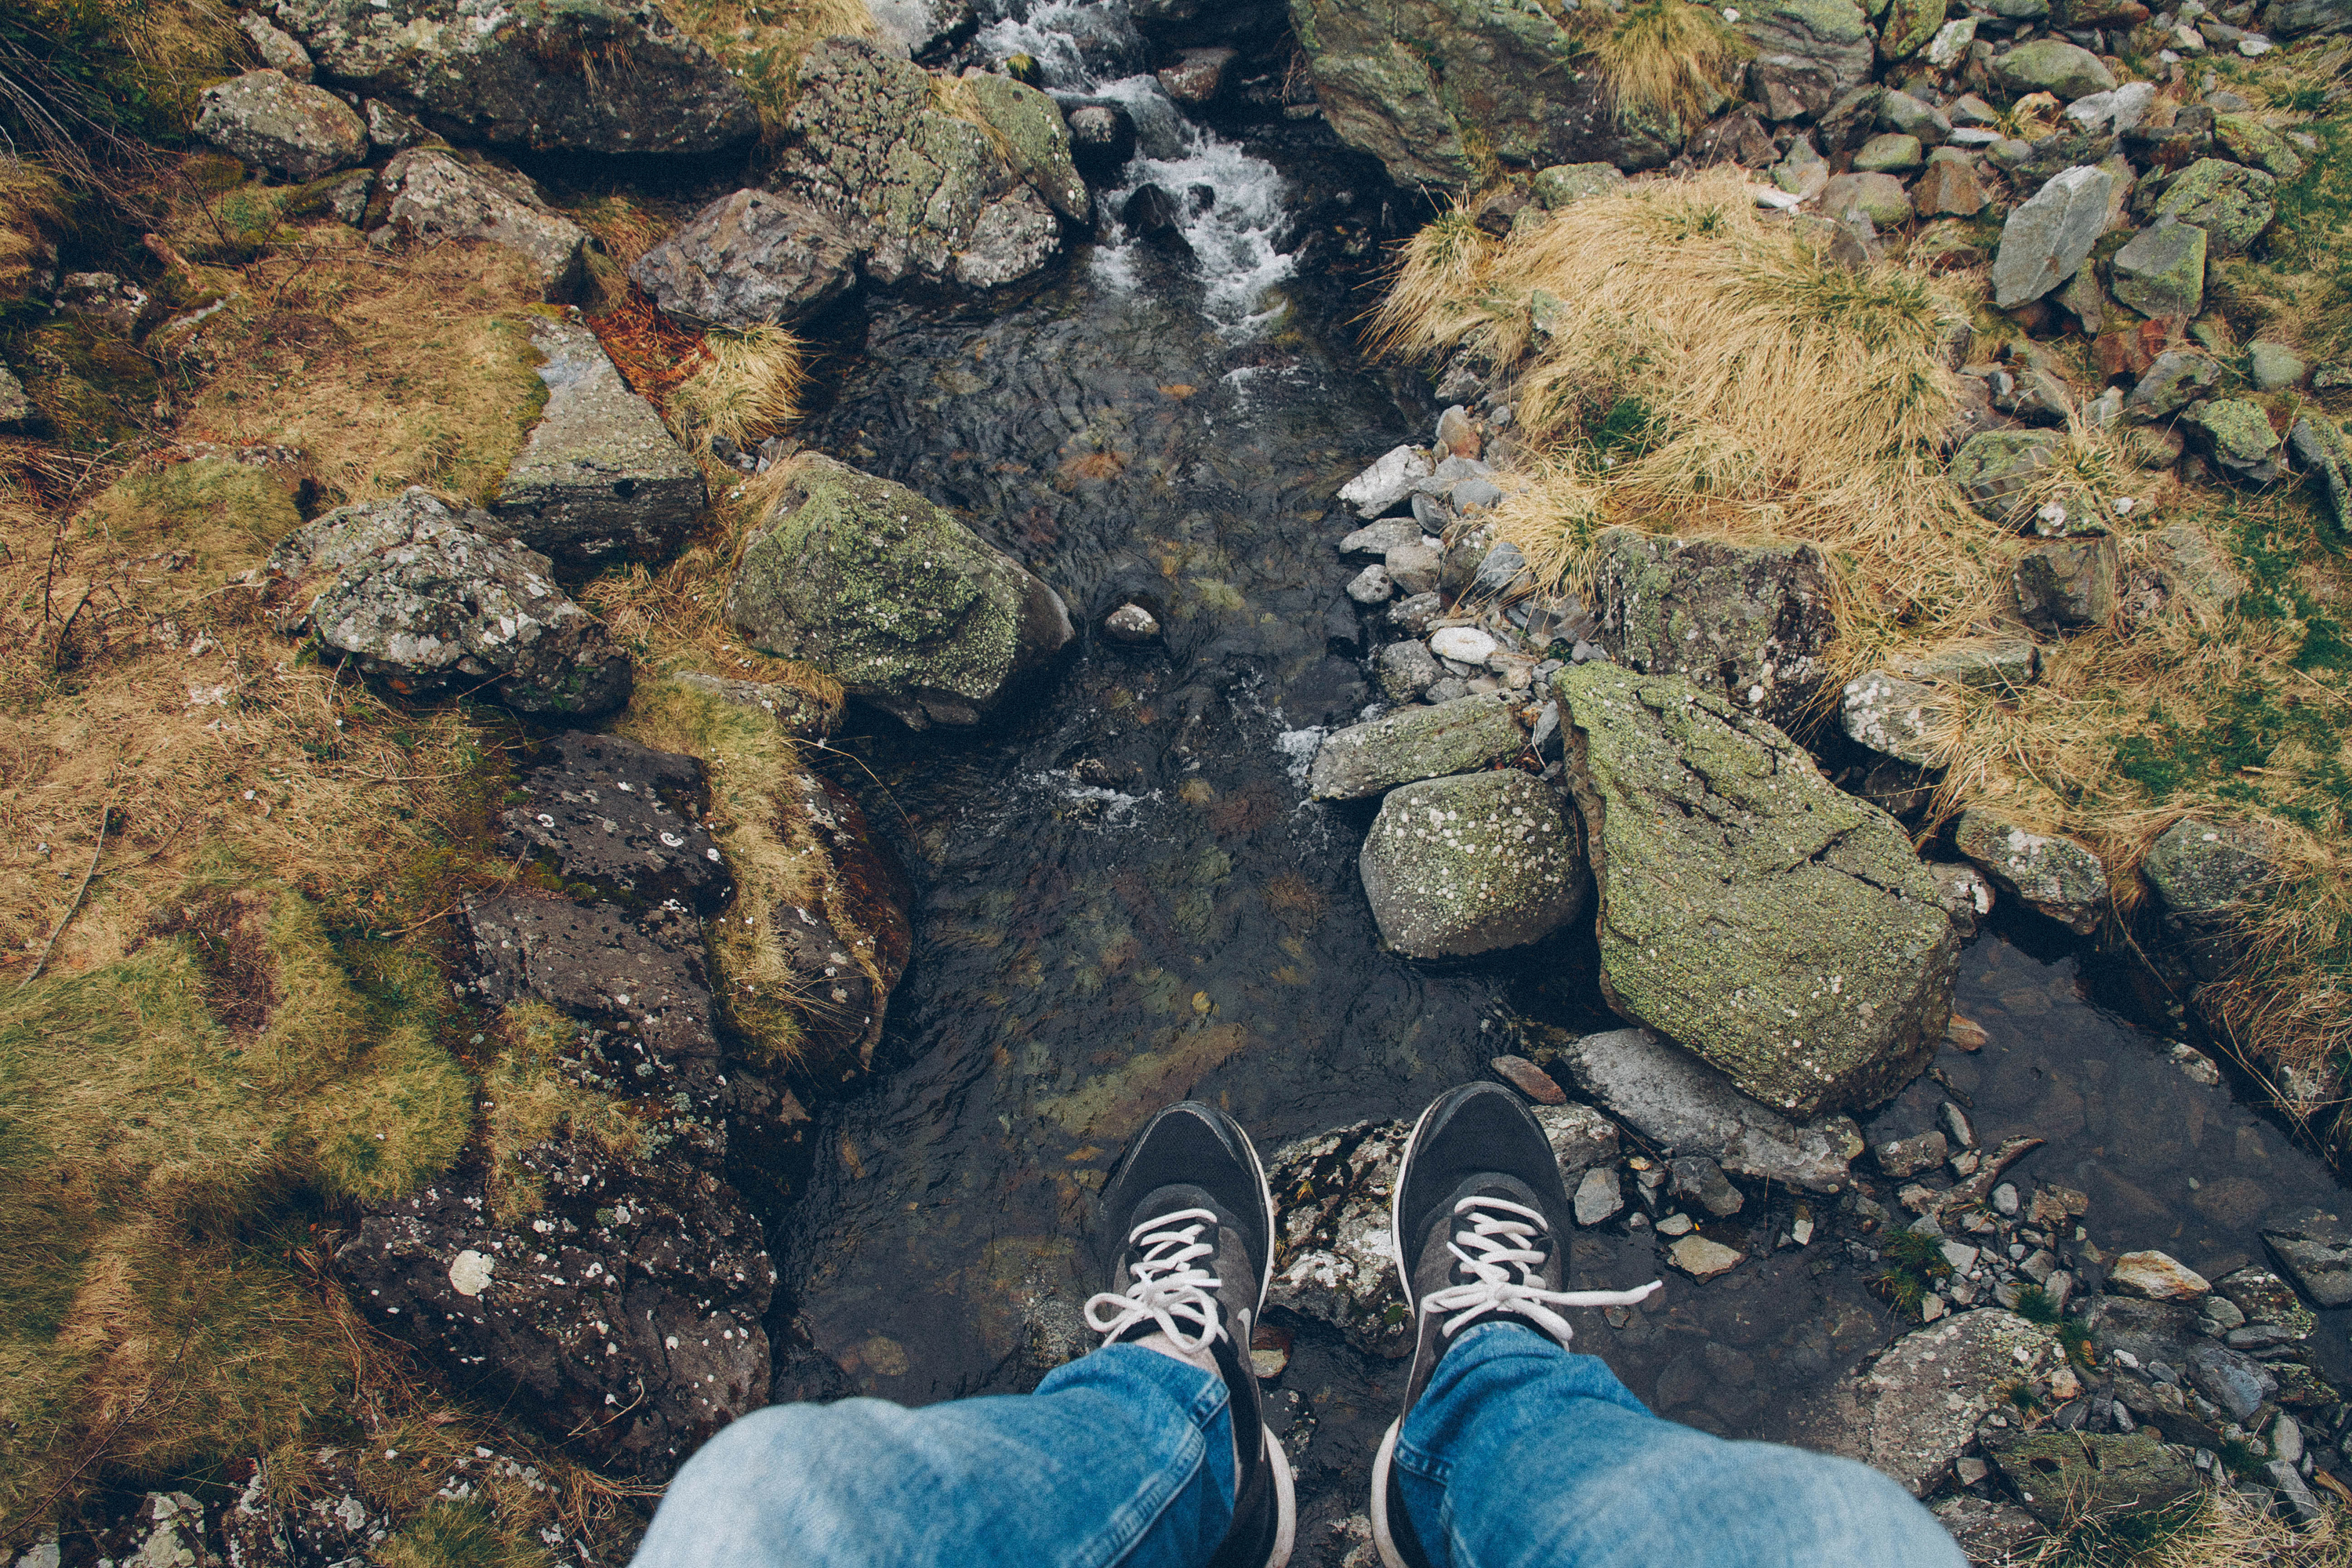
water, nature, grass, rock, wilderness, feet, adventure, river, stream, terrain, rocks, shoes, geology, footwear, exploring, aerial photography, rubber shoes, high angle shot, denim pants